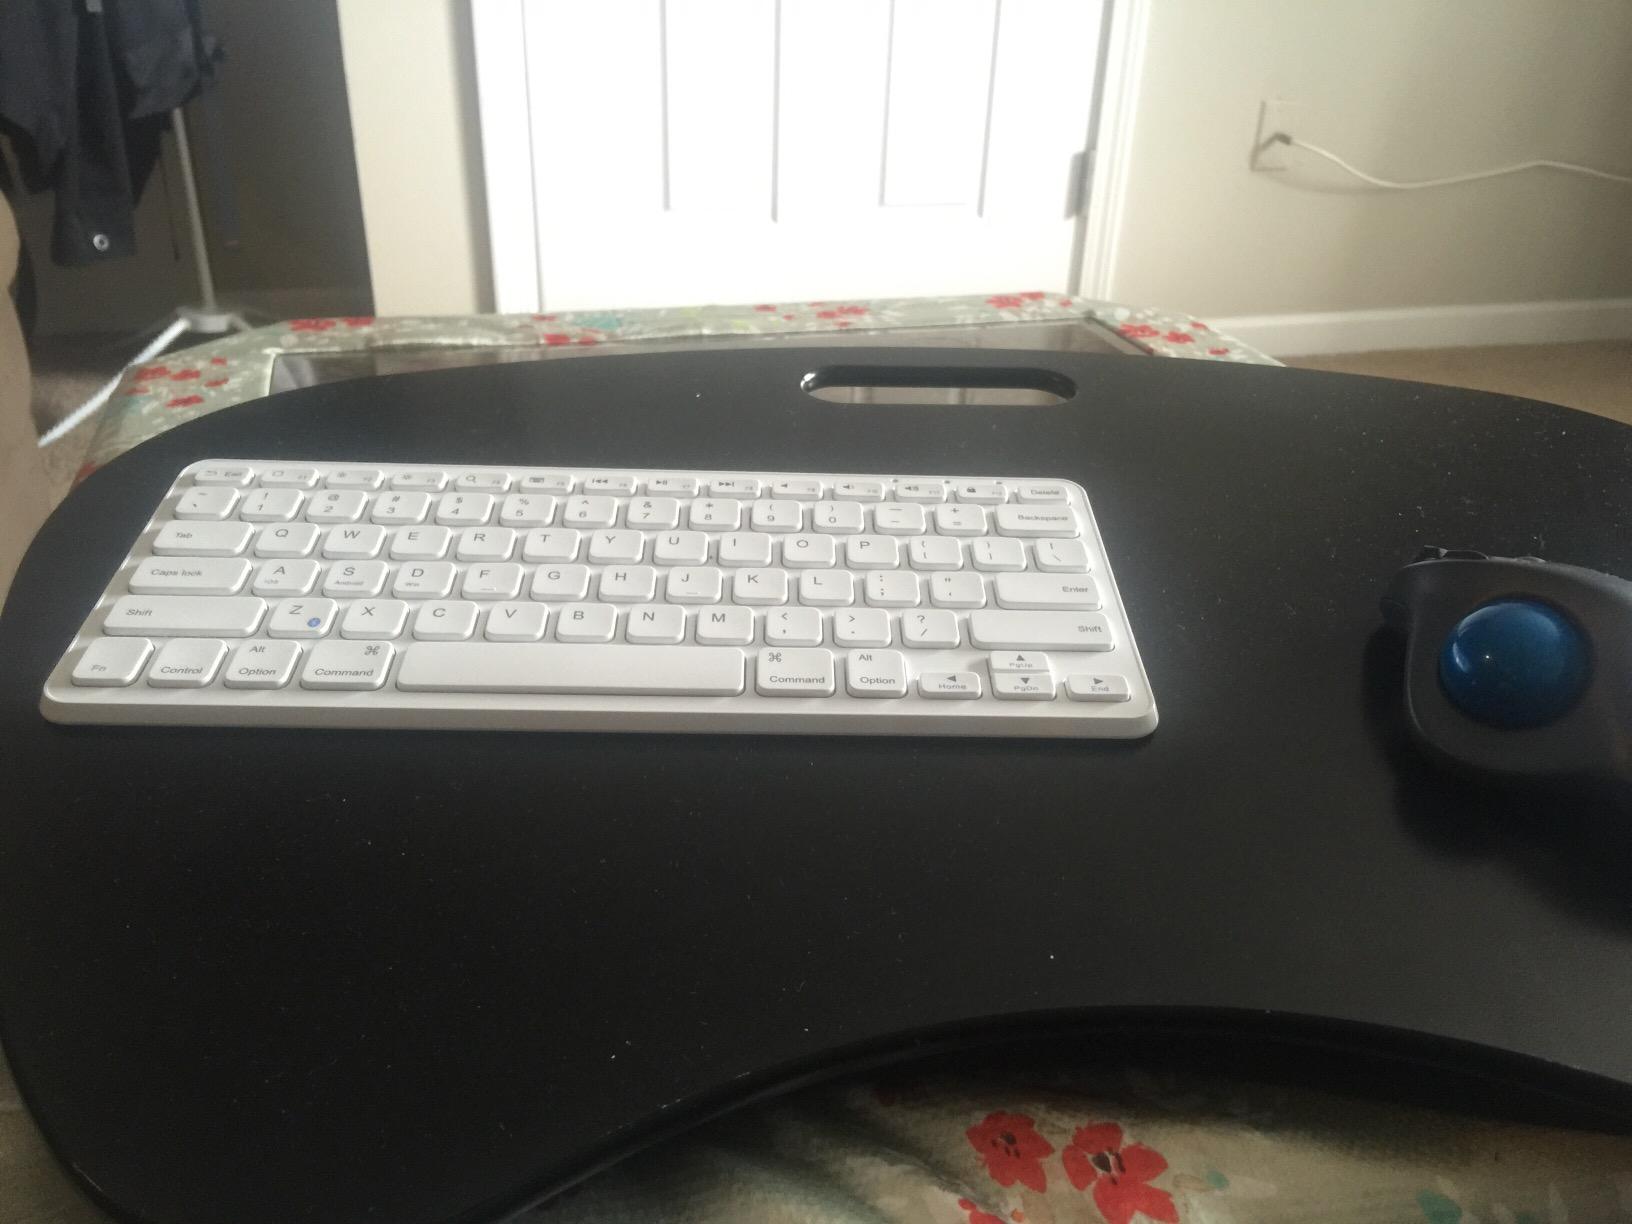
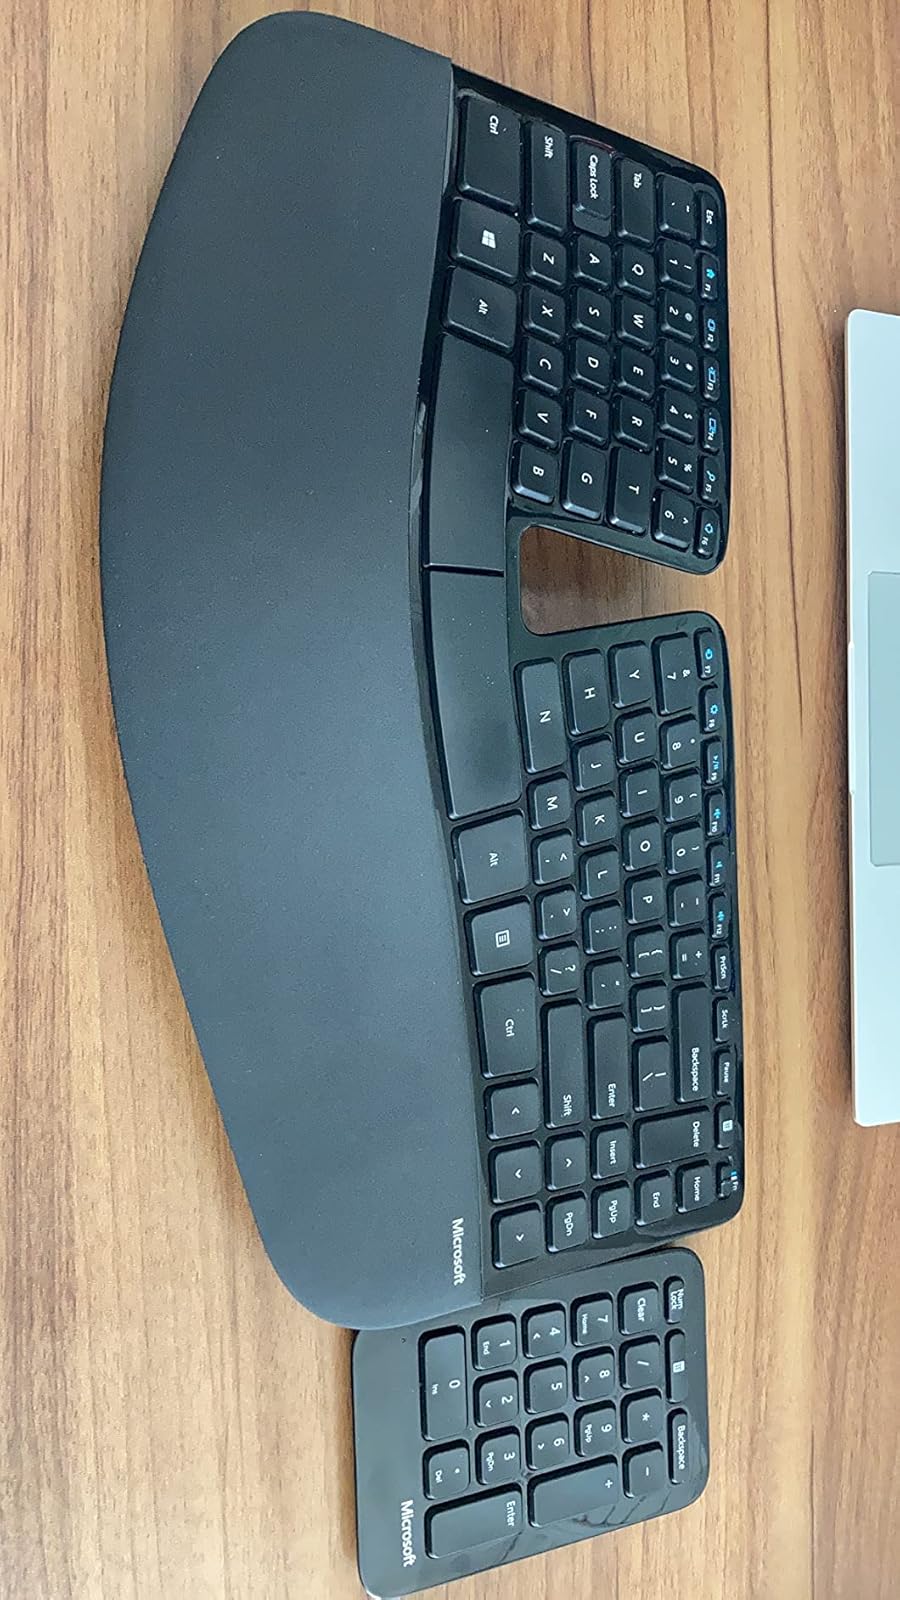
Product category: keyboard
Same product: no